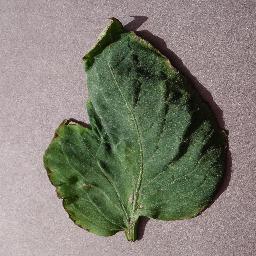
Label: Tomato___Target_Spot